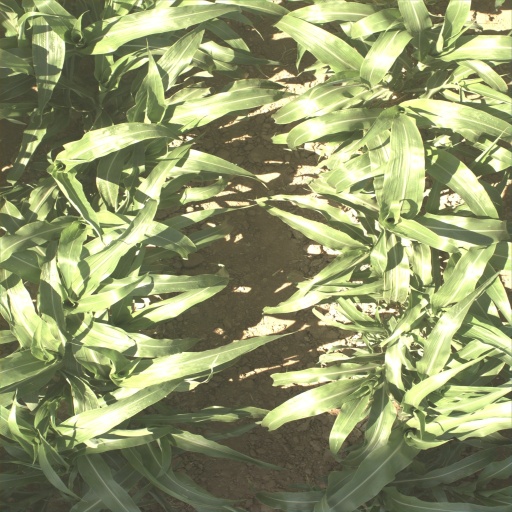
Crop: sorghum